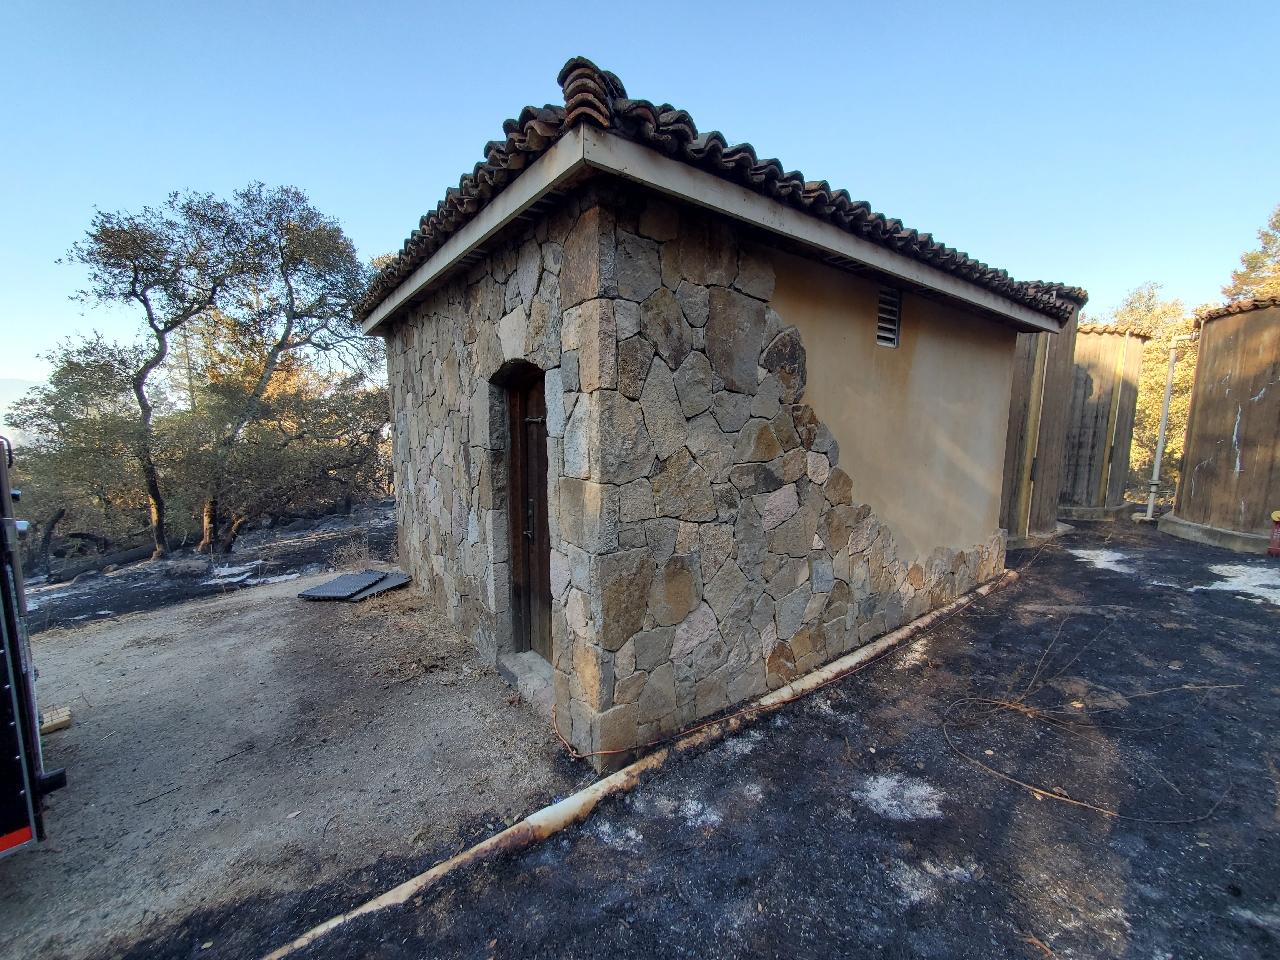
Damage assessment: no_damage